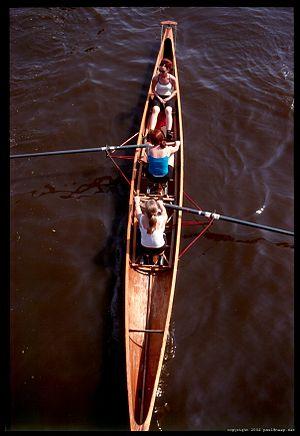
Un aviron est un outil destiné à la propulsion manuelle d'engins flottants, traditionnellement construit en bois. L'aviron appartient au vocabulaire maritime alors que la rame est du langage commun. L'aviron est utilisé depuis l'Antiquité pour des usages aussi divers que la pêche, la guerre, le sport. L'aviron utilise la force motrice des corps des rameurs.